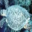
Label: turtle